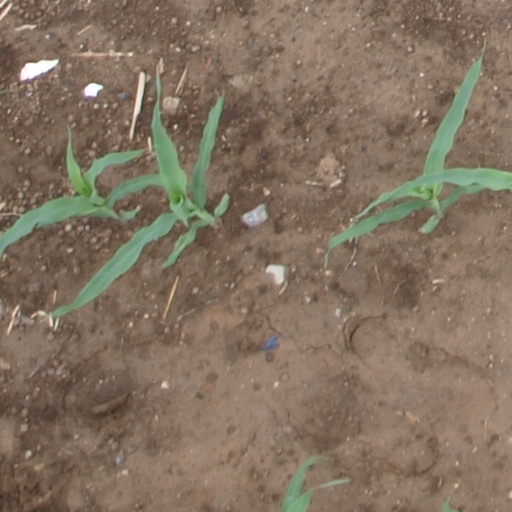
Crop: maize; corn